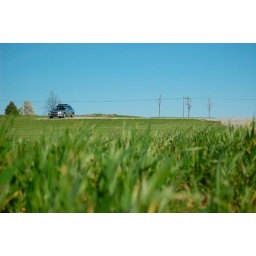
My car parked in the parking lot of the church where I was taking photos of the field.